Exoplanet interiors

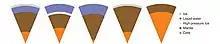
Schematic representation of five possible interior compositions of terrestrial exoplanets (not an exhaustive list of possibilities). The figure was created by Tim Van Hoolst, Lena Noack, and Attilio Rivoldini, and appears in their publication "Exoplanet interiors and habitability"

The Solar System has a variety of planetary interiors; Earth has an inner and outer core (reaching to approximately 55% of Earth's radius), mantle, and crust, and Venus is commonly thought to have a similar structure. Mercury has a much larger core radius that 80% of the planetary radius, as well as a mantle that is much more abundant in sulfur and much less abundant in iron relative to the other terrestrial planets. Mars has a relatively smaller core, and a mantle containing roughly twice the mass fraction of iron compared to the Earth. The cores of the outer planets Jupiter, Saturn, Uranus, and Neptune are much less understood, though it is believed Jupiter and Saturn have cores containing iron and nickel at temperatures and pressures far higher than those seen in the interiors of the inner, rocky planets. In addition, the interiors of the outer planets have much more ice and volatiles relative to the inner rocky planets.